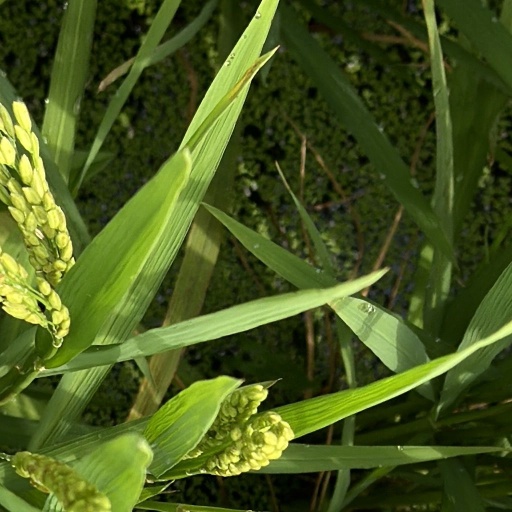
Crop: rice